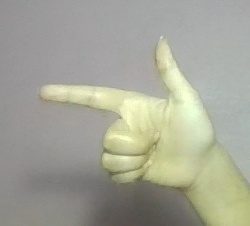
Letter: yaa